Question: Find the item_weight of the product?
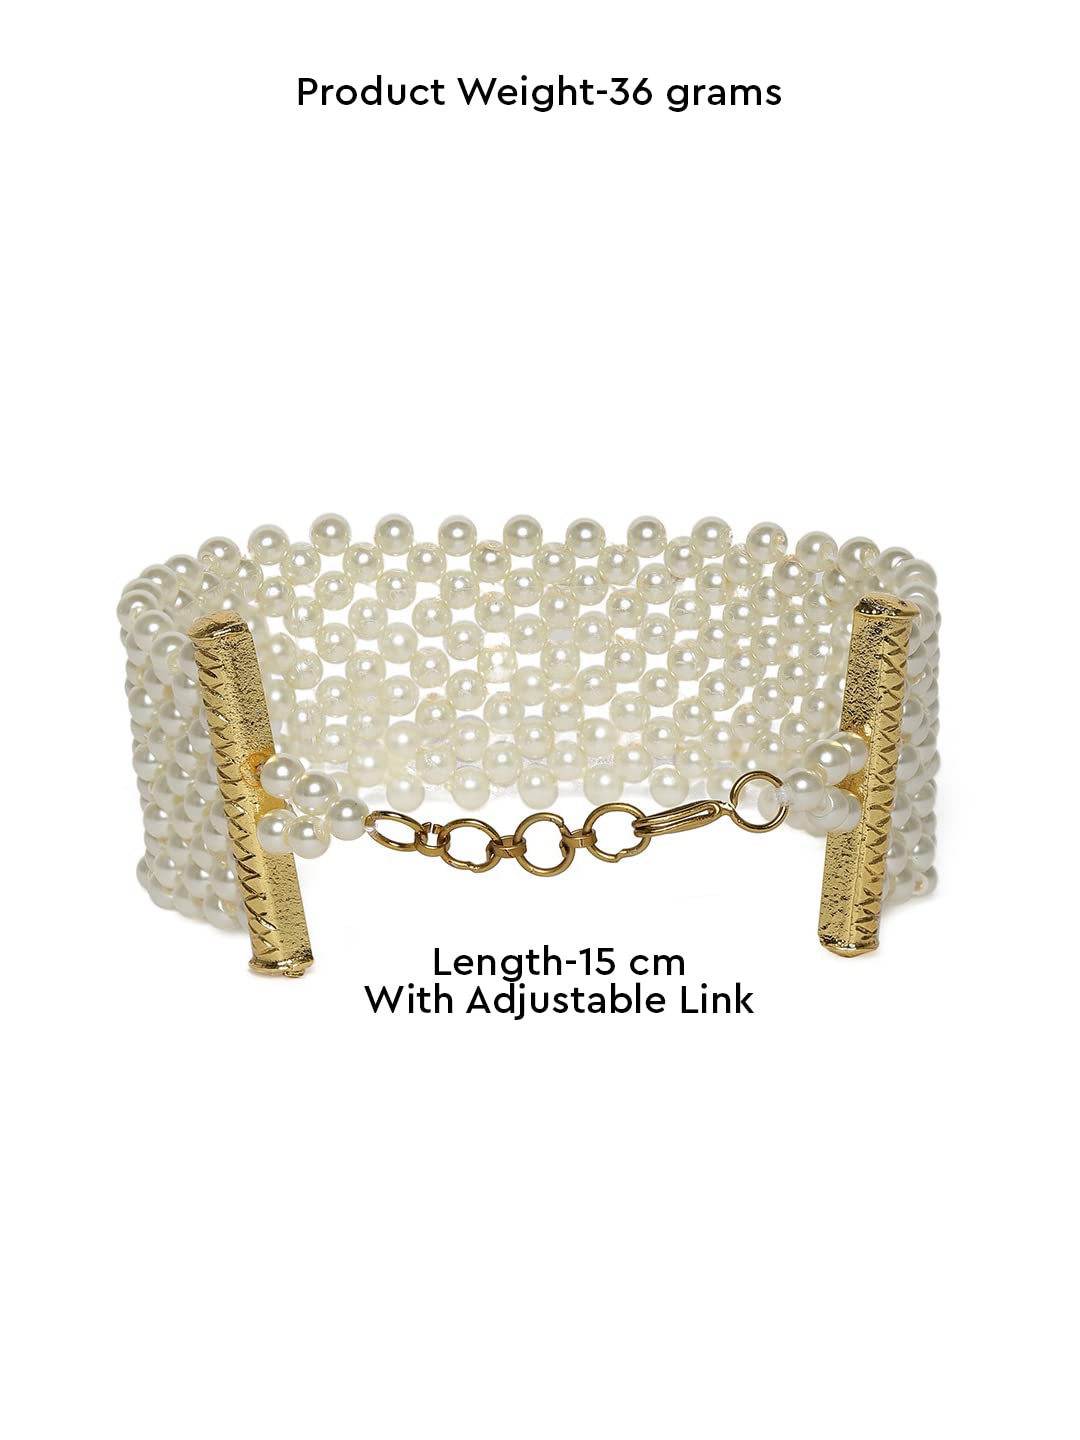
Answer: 36 gram